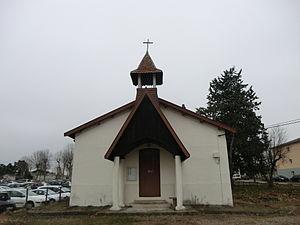
Chapelle du camp militaire de La Valbonne.
Balan est une commune française située dans le département de l'Ain en région Auvergne-Rhône-Alpes.
Le camp militaire de La Valbonne est un camp militaire français situé à proximité de La Valbonne, dans l'Ain. Le territoire du camp militaire, implanté en 1872, est partagé entre les communes de Balan, Saint-Maurice-de-Gourdans, Béligneux, Pérouges, Saint-Jean-de-Niost pour un total d'environ 1 600 hectares.